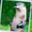
Label: otter